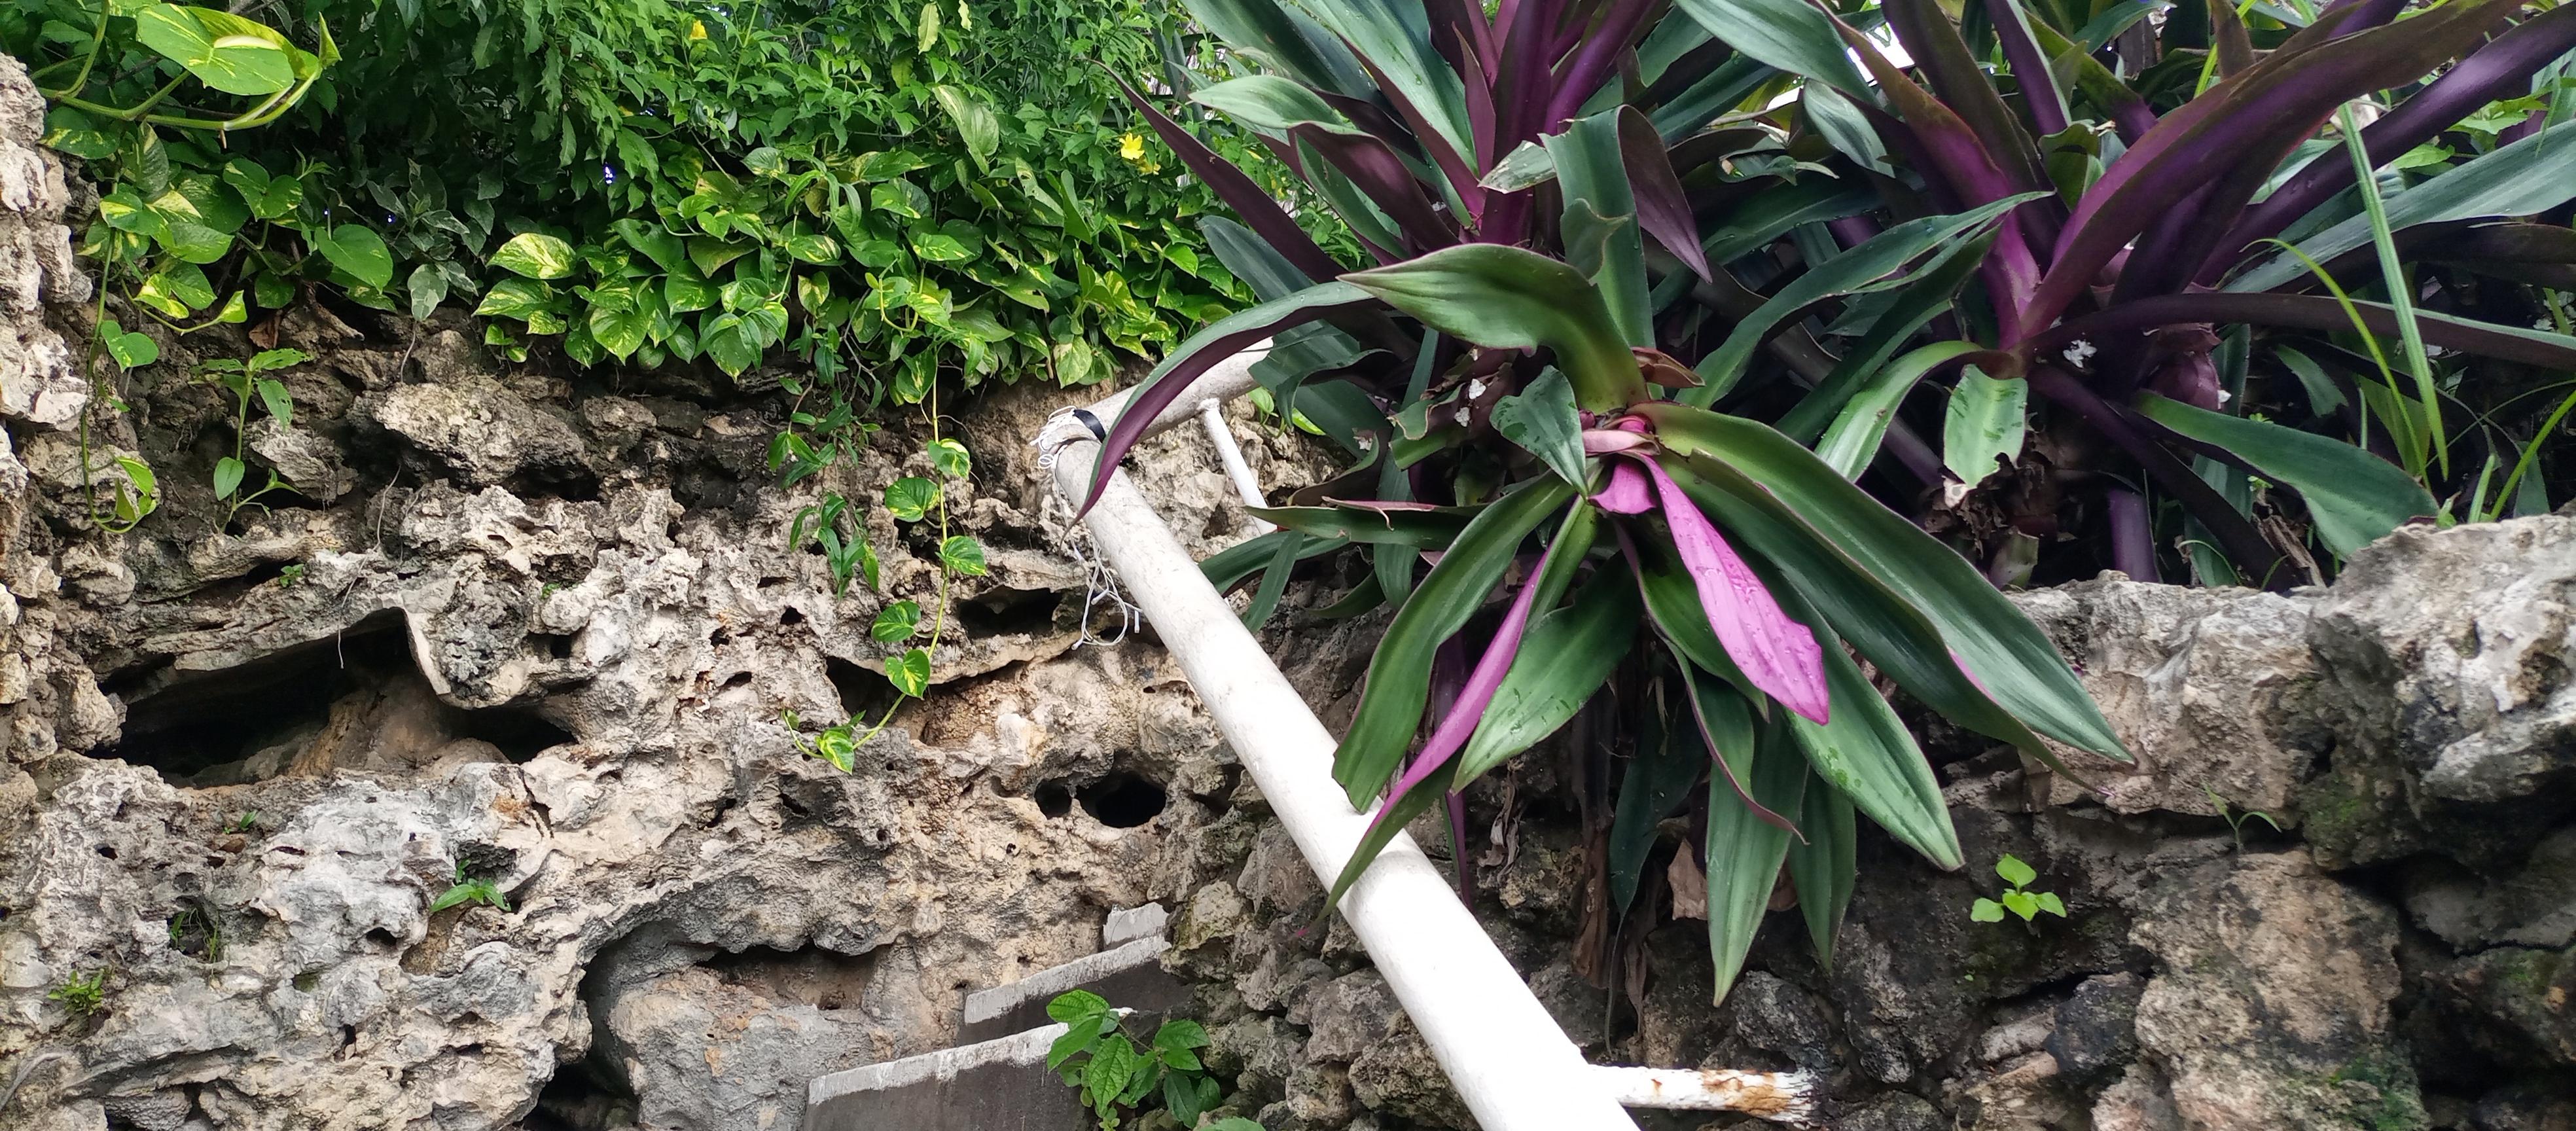
Mimea ya kijani na yenye majani ya rangi ya kijani na zambarau imeota katika miamba ya chokaa. Kuna bomba jeupe la plastiki linalopita katikati; huenda likiwa sehemu ya mfumo wa umwagiliaji. Mazingira haya yanaonyesha sehemu ya bustani au eneo la asili lenye mandhari ya miamba na mimea ya mapambo.